James's flamingo

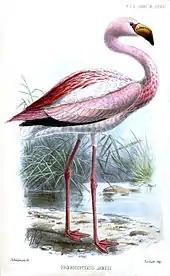
Illustration by J. G. Keulemans (1886)

The James's flamingo is smaller than the Andean flamingo, and is about the same size as the Old World species, the lesser flamingo. A specimen of the bird was first collected by Charles Rahmer, who was on a collecting expedition sponsored by Harry Berkeley James, (1846–1892, a manager of a Chilean saltpetre mine born in Walsall, England) after whom the bird was named. It typically measures about long and weighs about . James's flamingos have a very long neck made up of 19 long cervical vertebrae, allowing for a large range of movement and rotation of the head. They are also distinctive for their long, thin legs. The knee is not externally visible: it is located at the top of the leg. The joint at the middle of the leg, which may be mistaken for the knee joint, is actually the ankle joint. Its plumage is very pale pink, with bright carmine streaks around the neck and on the back. When it is perched, a small amount of black can be seen in its wings; these are the "flight feathers". They have bright red skin around their eyes, which in adults are yellow. Their legs are brick red and their bills are bright yellow with a black tip.